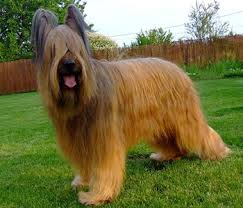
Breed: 230-n000041-briard